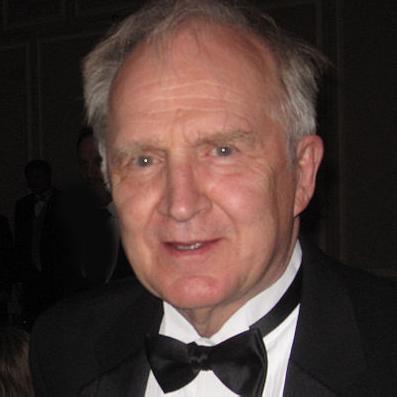
Age: 72